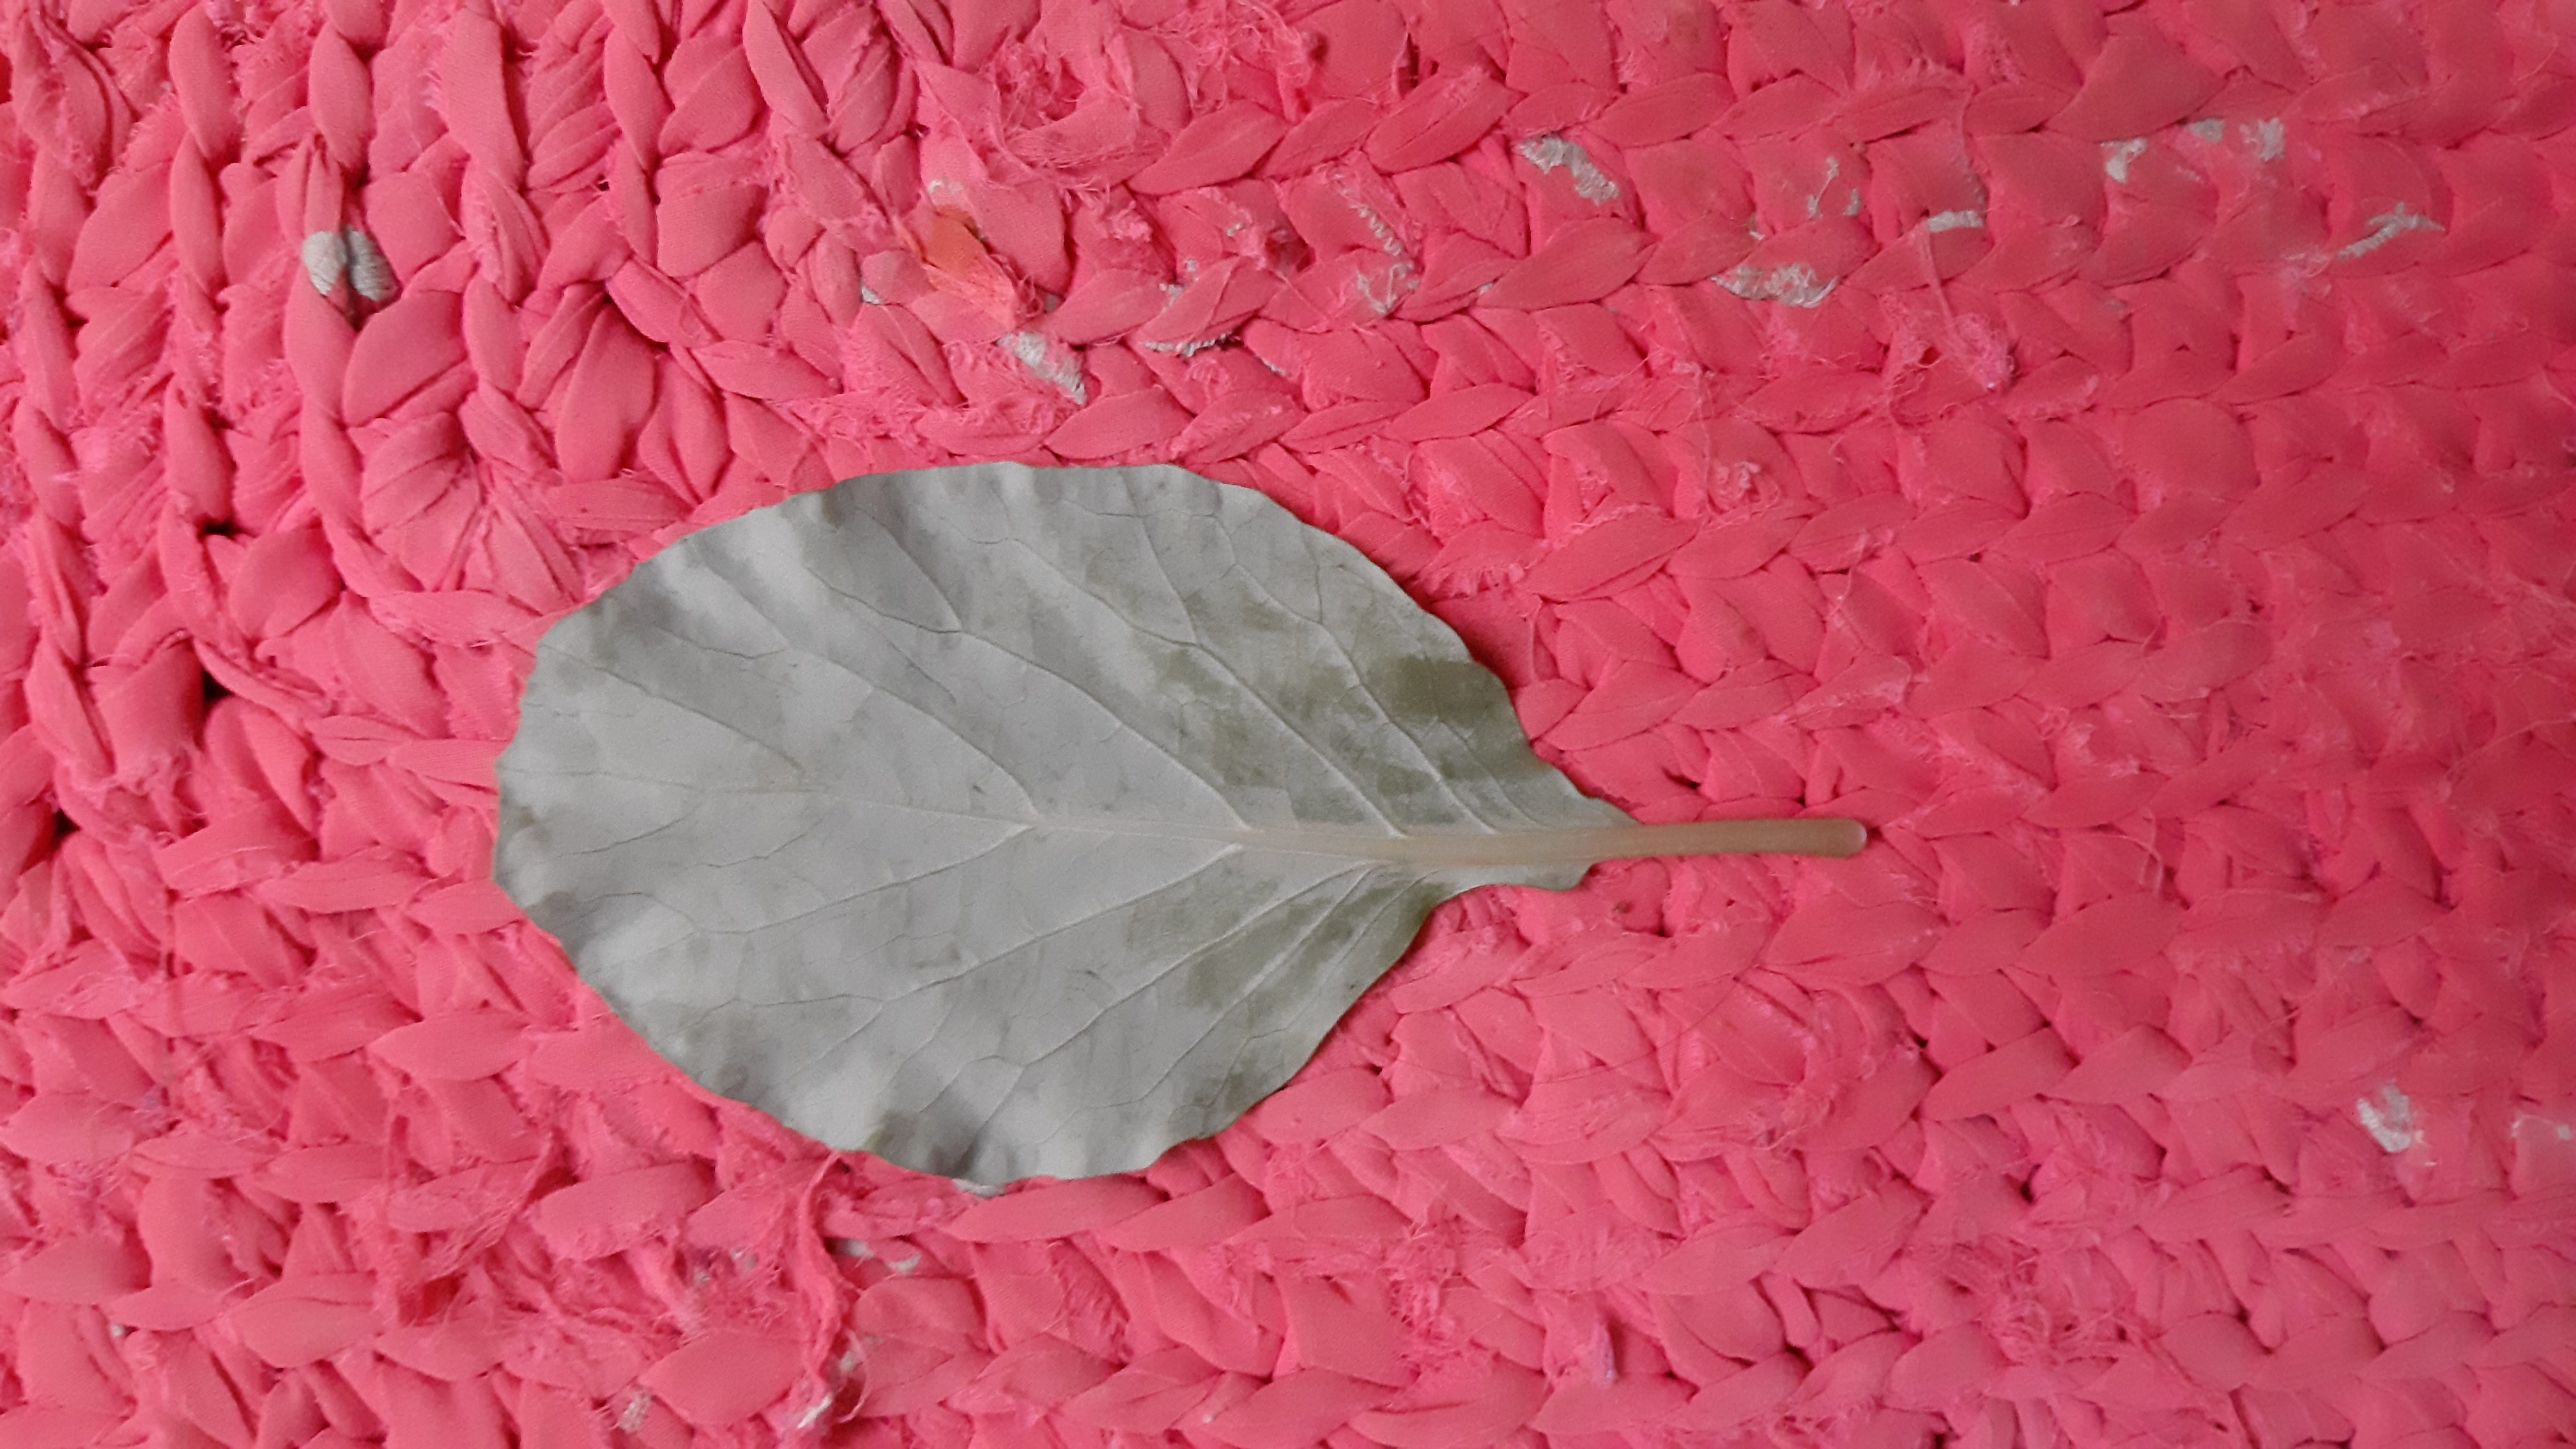
Plant: Kohlrabi